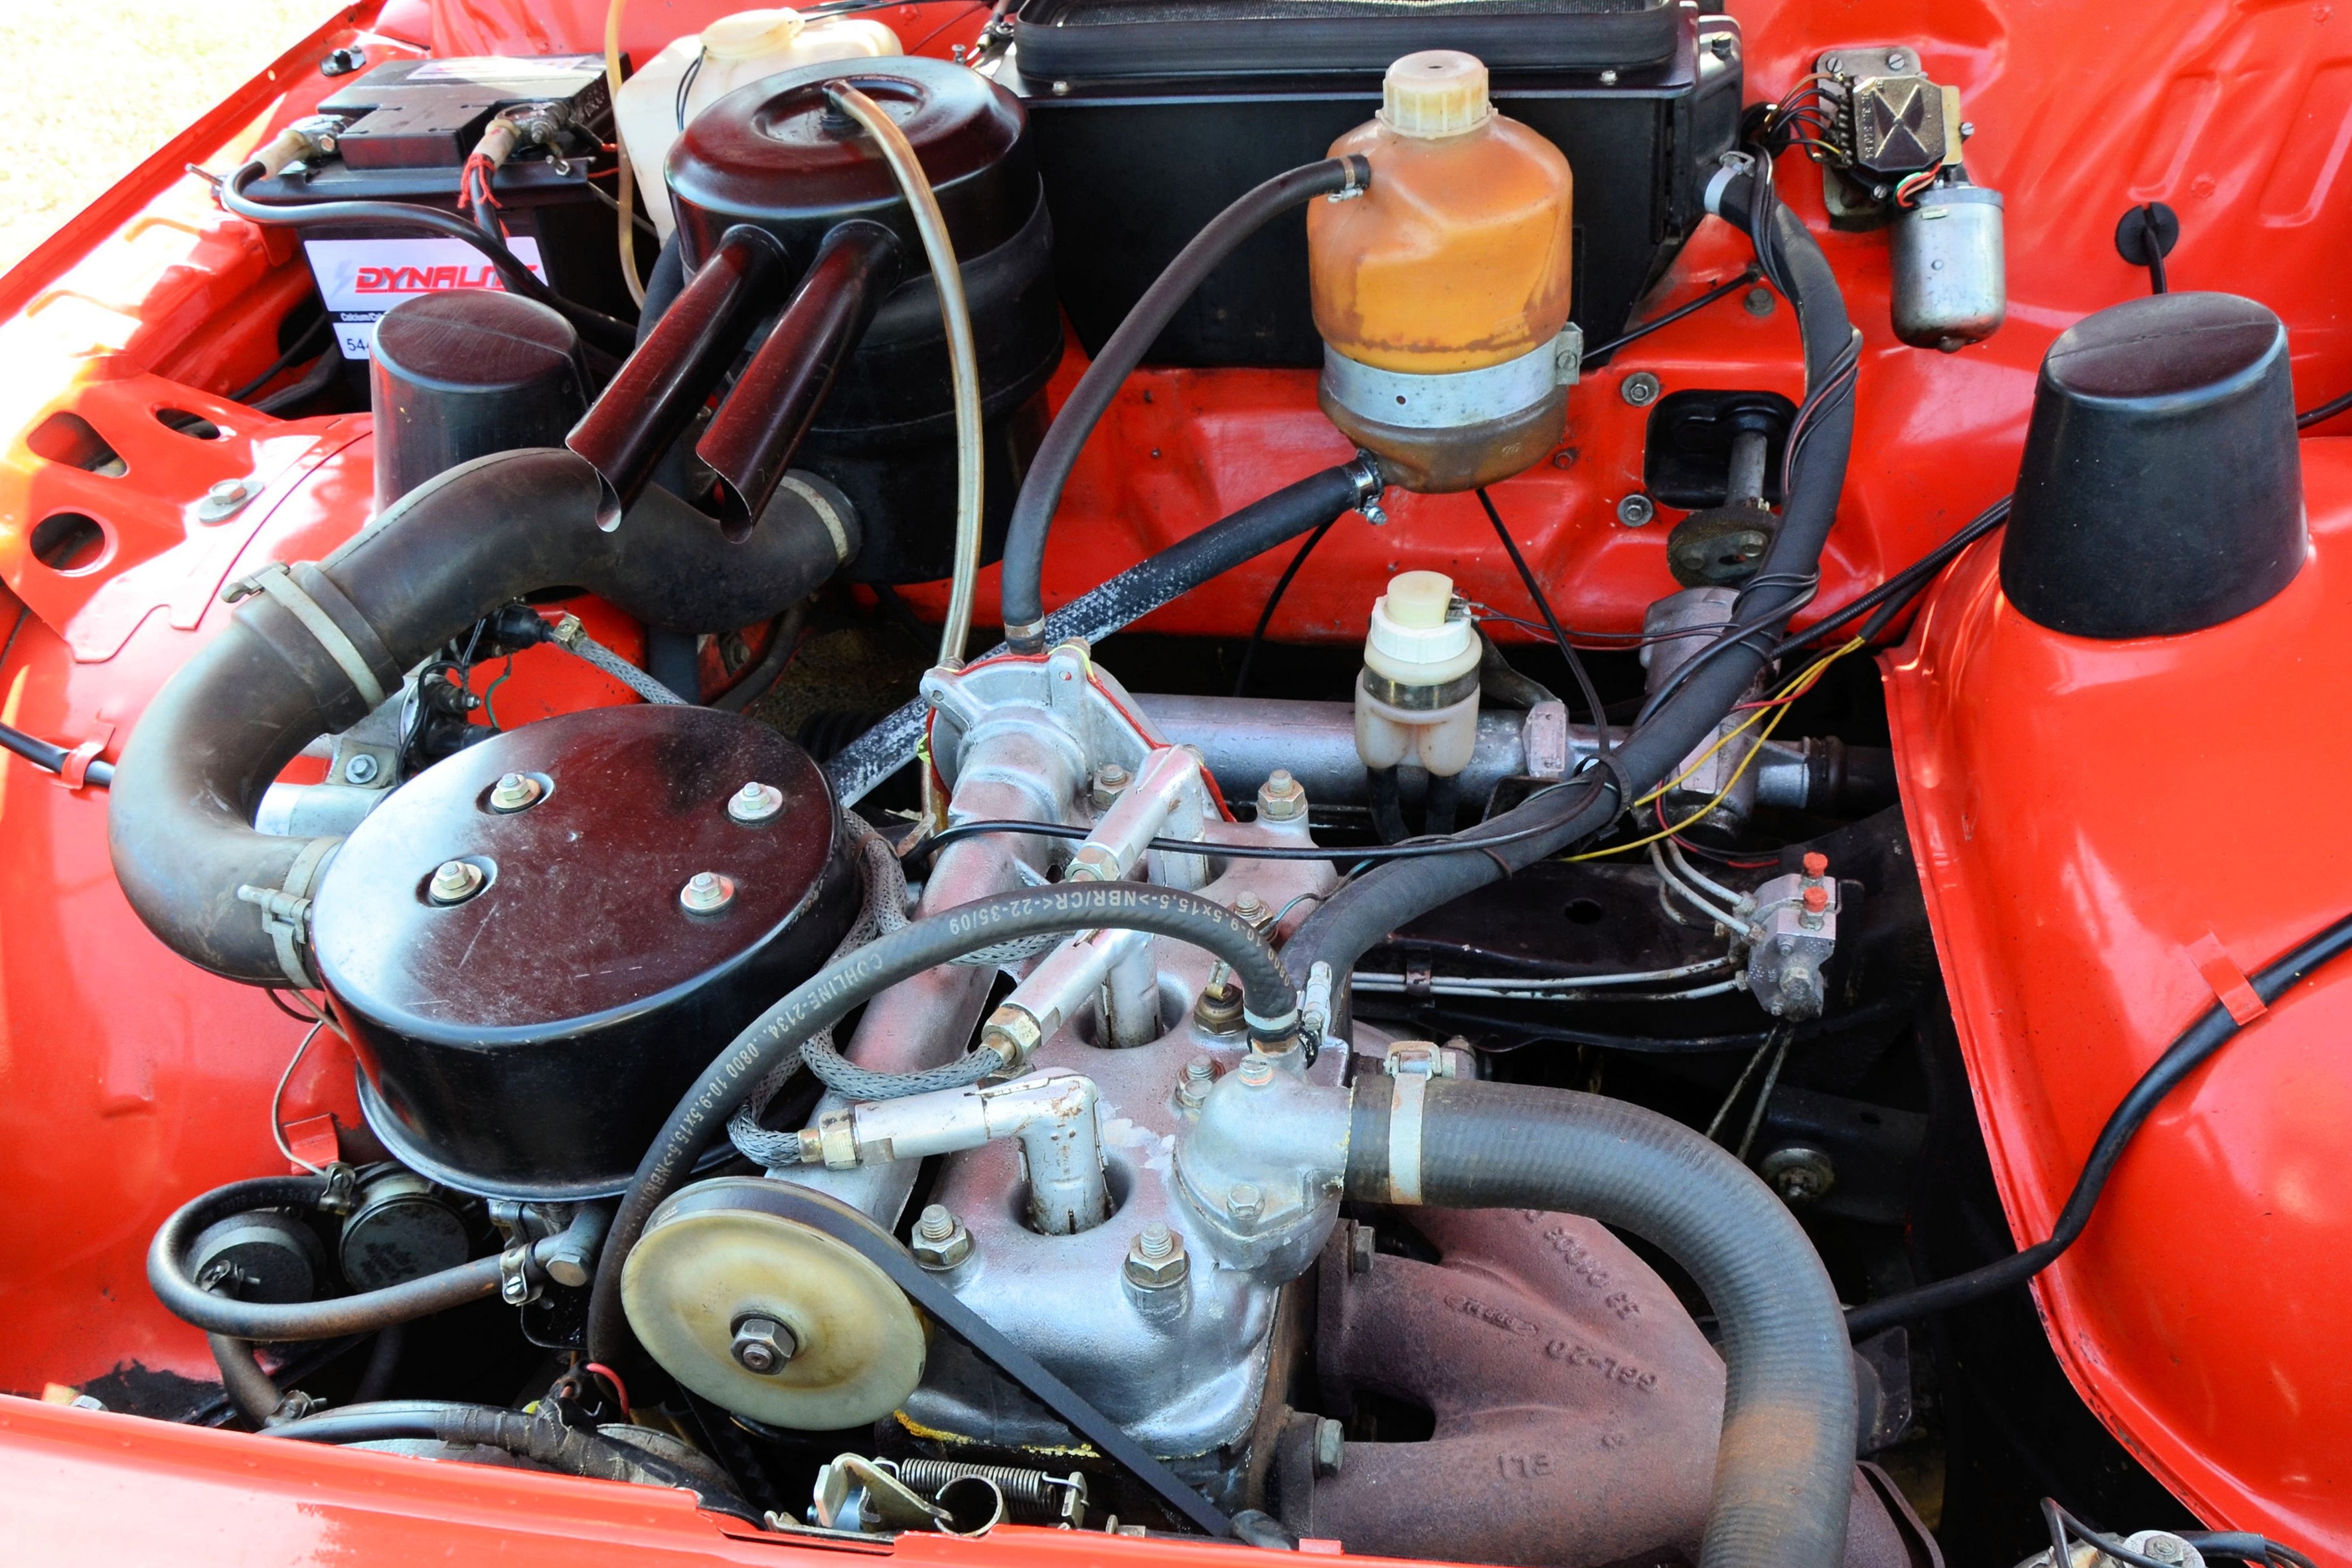
car, wheel, vehicle, auto, sports car, engine, motor, historically, ddr, antique car, wartburg castle, land vehicle, automobile make, automotive exterior, compact car, luxury vehicle, automotive engine part, 2 stroke